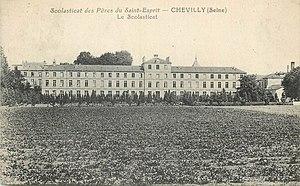
Scolasticat de Chevilly de la congrégation du Saint-Esprit.
Firmin Jules Guichard, né le 19 novembre 1884 à Corps-Nuds, dans le diocèse de Rennes, et mort le 27 avril 1936 en Bretagne, est un missionnaire spiritain français qui fut vicaire apostolique de Brazzaville au Congo français.